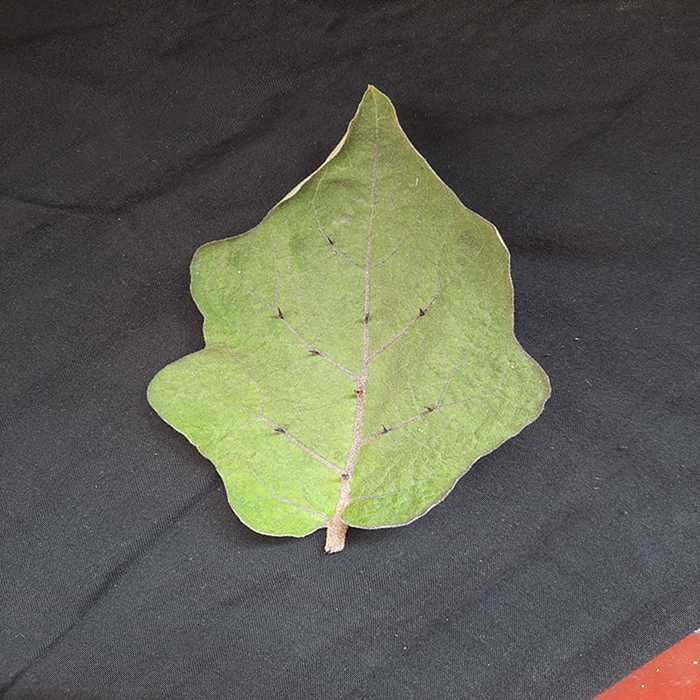
Plant: Eggplant
Label: Eggplant fresh leaf